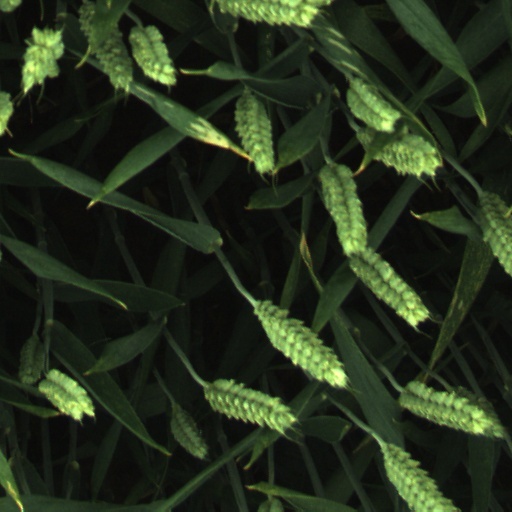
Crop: wheat